Castleknock College

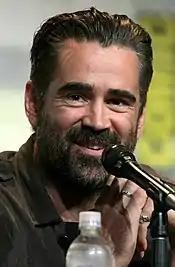
Pastman Colin Farrell in 2016

The school's alumni and faculty include two Taoisigh, one President of Ireland, one Ceann Comhairle, several cabinet ministers, two Supreme Court Justices, five Attorneys General, one Lord Chief Justice of England and Wales, three archbishops, one founding member of Fianna Fáil, the founder of the Green Party of Ireland, one Lord Mayor of Dublin, one Victoria Cross holder, 26 Irish International rugby players and numerous notable figures in the world of arts, academia and business.